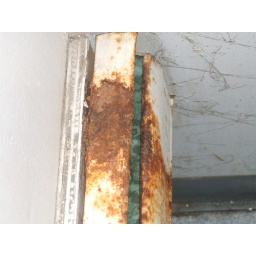
rusty heater in Silo building